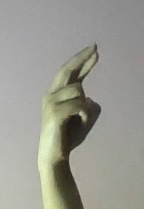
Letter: zay